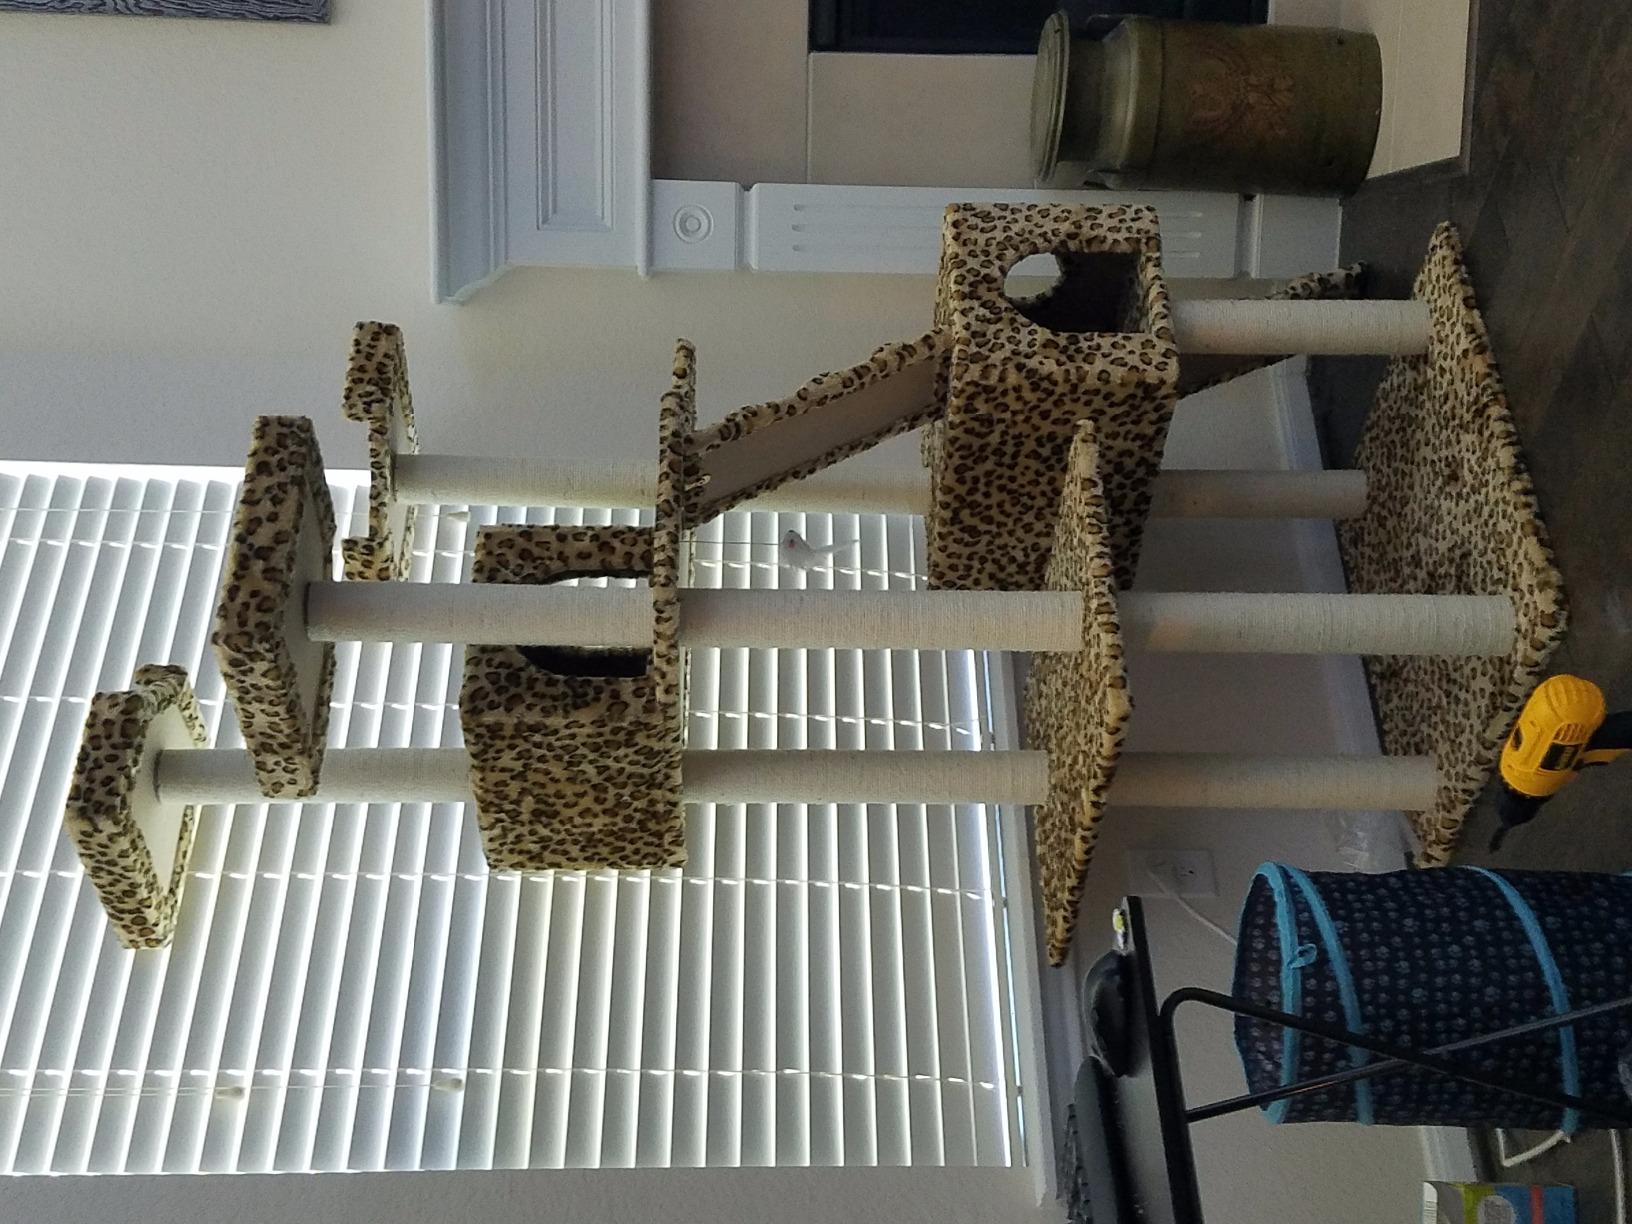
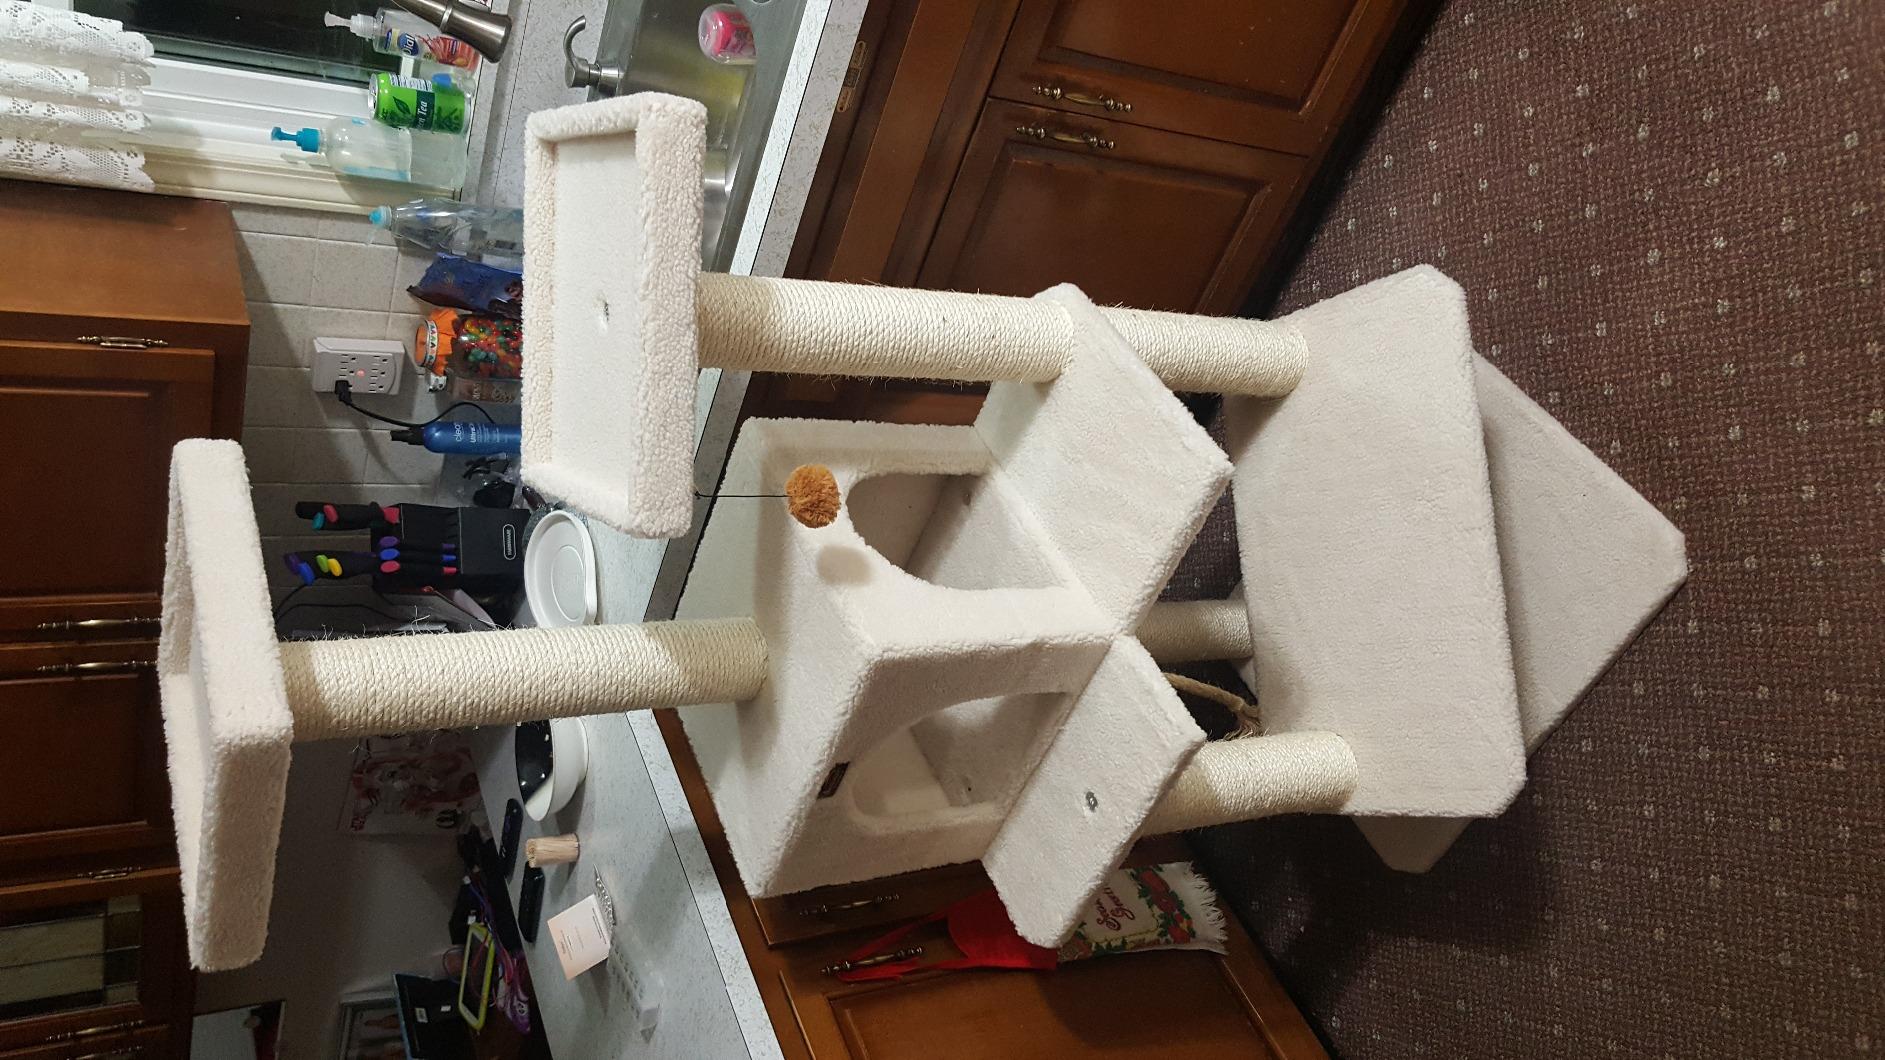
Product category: items_cat tree
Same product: no